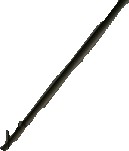
Surface category: rod_bar